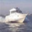
Label: ship